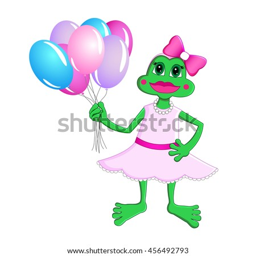
frog in a dress with colored balloons